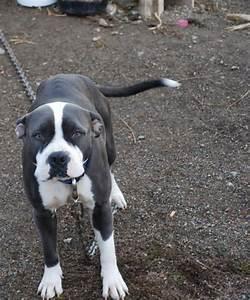
dog